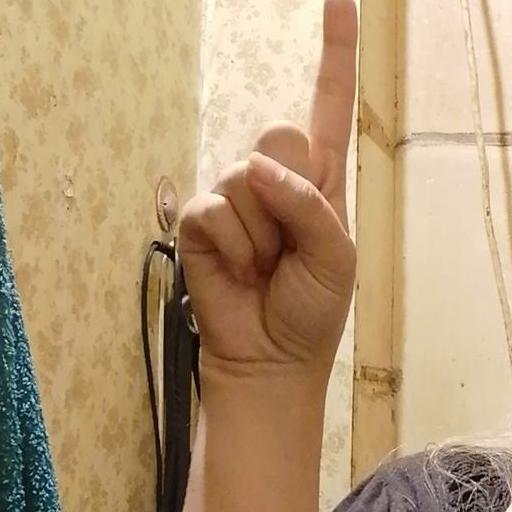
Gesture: one